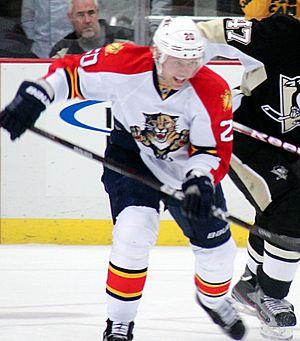
Sean Bergenheim est un joueur de hockey professionnel finlandais.